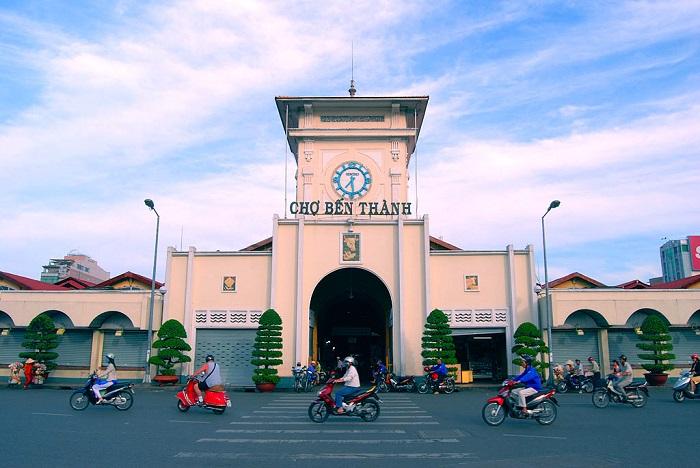
có nhiều chiếc xe máy đang lưu thông ở trên mặt đường trước chợ bến thành